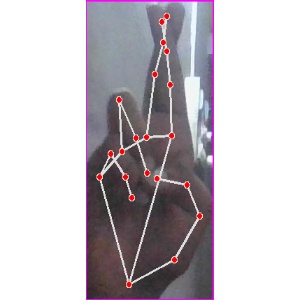
अक्षर: र